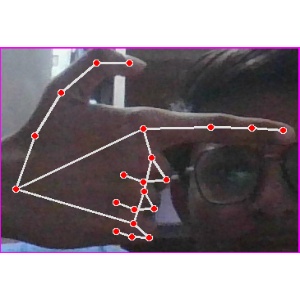
अक्षर: ब